Naval Sea Systems Command

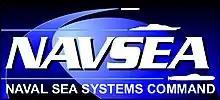

The Naval Sea Systems Command (NAVSEA) is the largest of the United States Navy's five "systems commands," or materiel (not to be confused with "material") organizations. From a physical perspective, NAVSEA has four shipyards for shipbuilding, conversion, and repair, ten "warfare centers" (two undersea and eight surface), the NAVSEA headquarters, located at the Washington Navy Yard, in Washington D.C., and other locations in 15 states and 3 overseas continents.